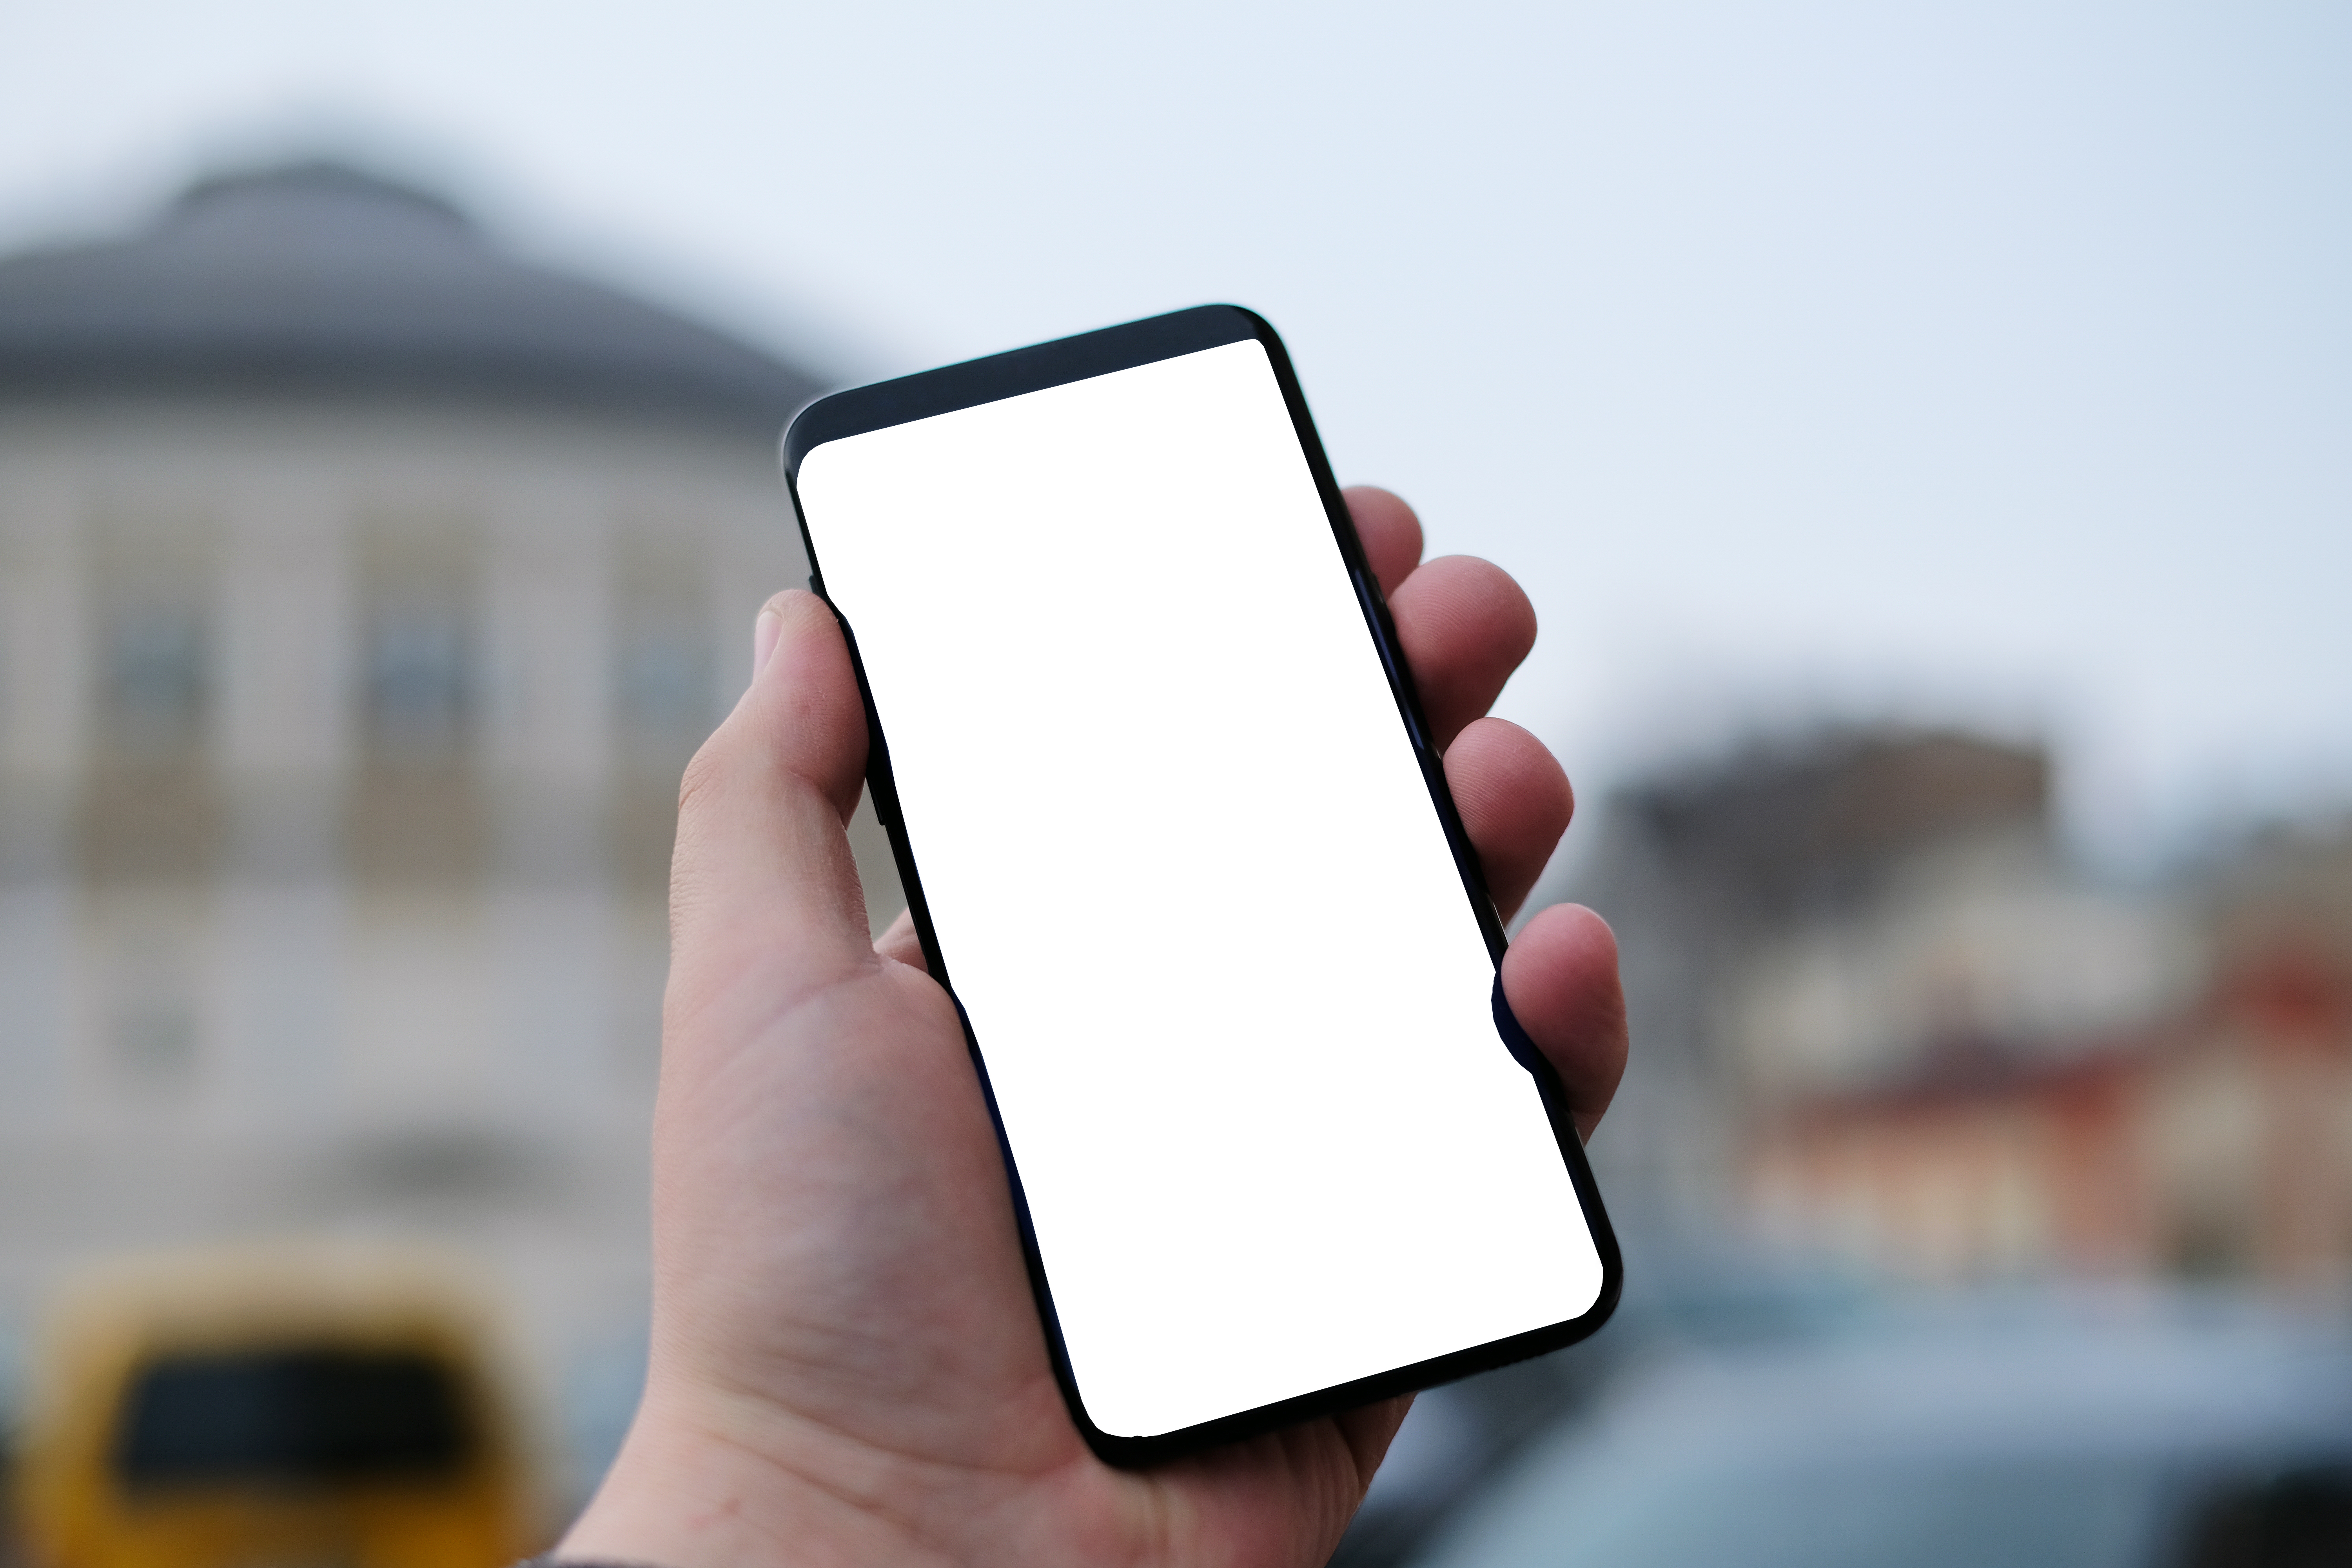
backdrop, background, blank, browsing, business, cellphone, cellular, communication, create, design, desktop, device, digital, display, empty, finger, gadget, graphic, hands, holding, insert, internet, iphone, looking, messaging, mobile, mock, mockup, modern, networking, online, phone, screen, show, showing, smart, smartphone, social, space, technology, telephone, template, touch, ui, using, web, white, woman, mobile phone, communication device, electronic device, portable communications device, hand, gesture